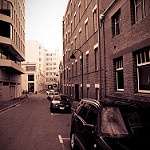
Label: street